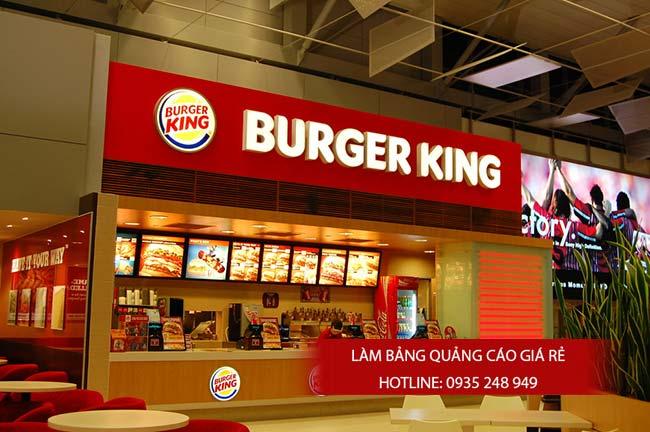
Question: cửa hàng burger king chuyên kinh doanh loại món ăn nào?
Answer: cửa hàng chuyên về bán đồ ăn nhanh